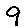
Label: 9